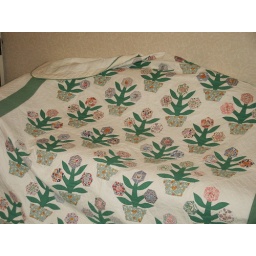
Depression-era quilt made by my mom's mom (Bertha Moser Johnson) with flower pots